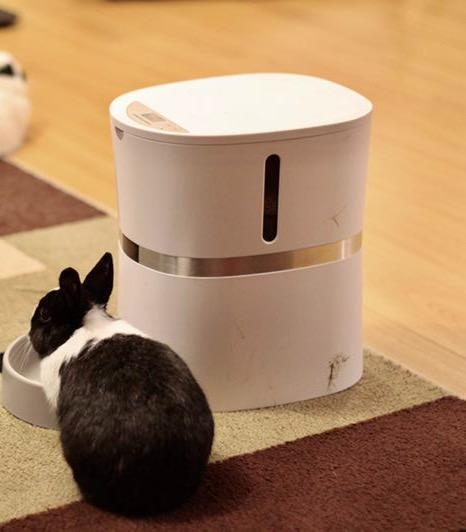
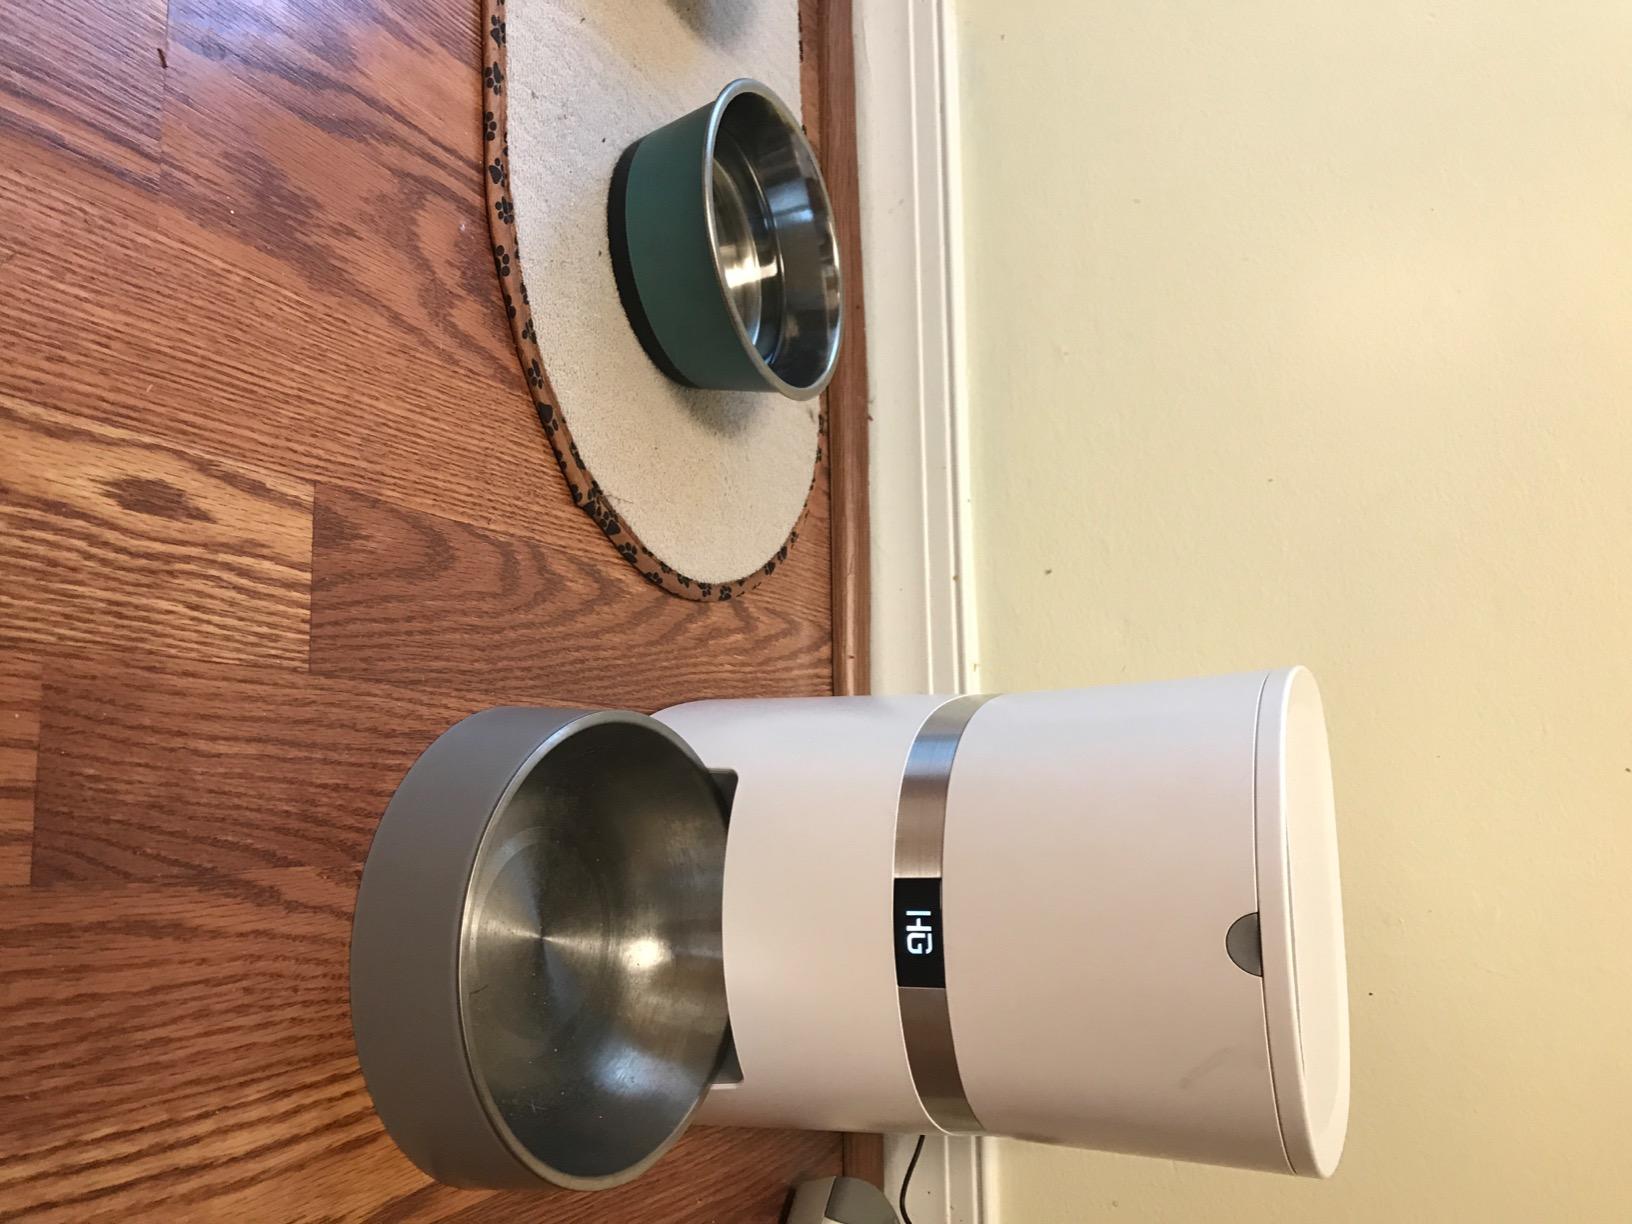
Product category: items_feeder
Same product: yes